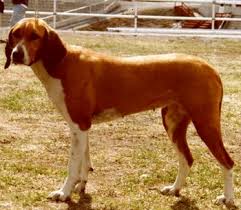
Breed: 232-n000076-Brittany_spaniel